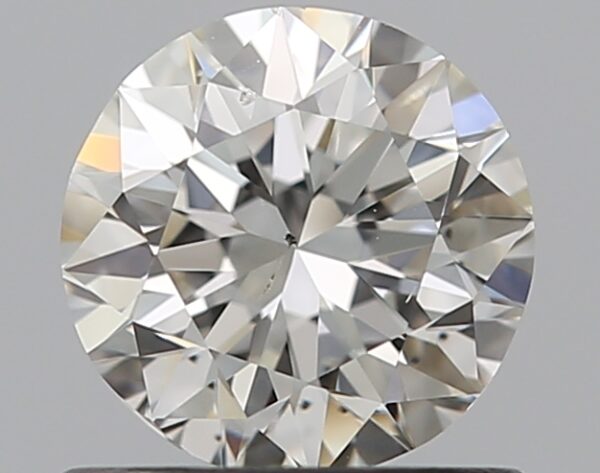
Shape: round
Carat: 0.7
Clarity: SI1
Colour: H
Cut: VG
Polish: EX
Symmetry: VG
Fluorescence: N
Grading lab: GIA
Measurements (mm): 5.54 x 5.59 x 3.57